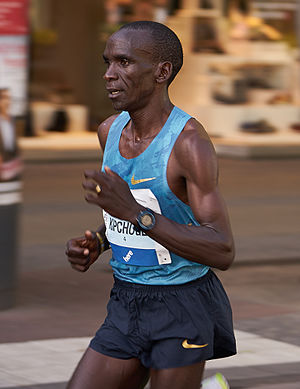
Eliud Kipchoge
Eliud Kipchoge er en kenyansk atletikudøver, der vandt guld på 5000 meter ved VM i Paris i 2003 og sølv på samme distance i Osaka i 2007. Ved OL i Athen 2004 vandt han bronze og ved OL i Rio 2016 vandt han guld. Han vandt i 2018 maratonløbet i Berlin, og slog samtidig verdensrekorden med en tid på 2:01:39.